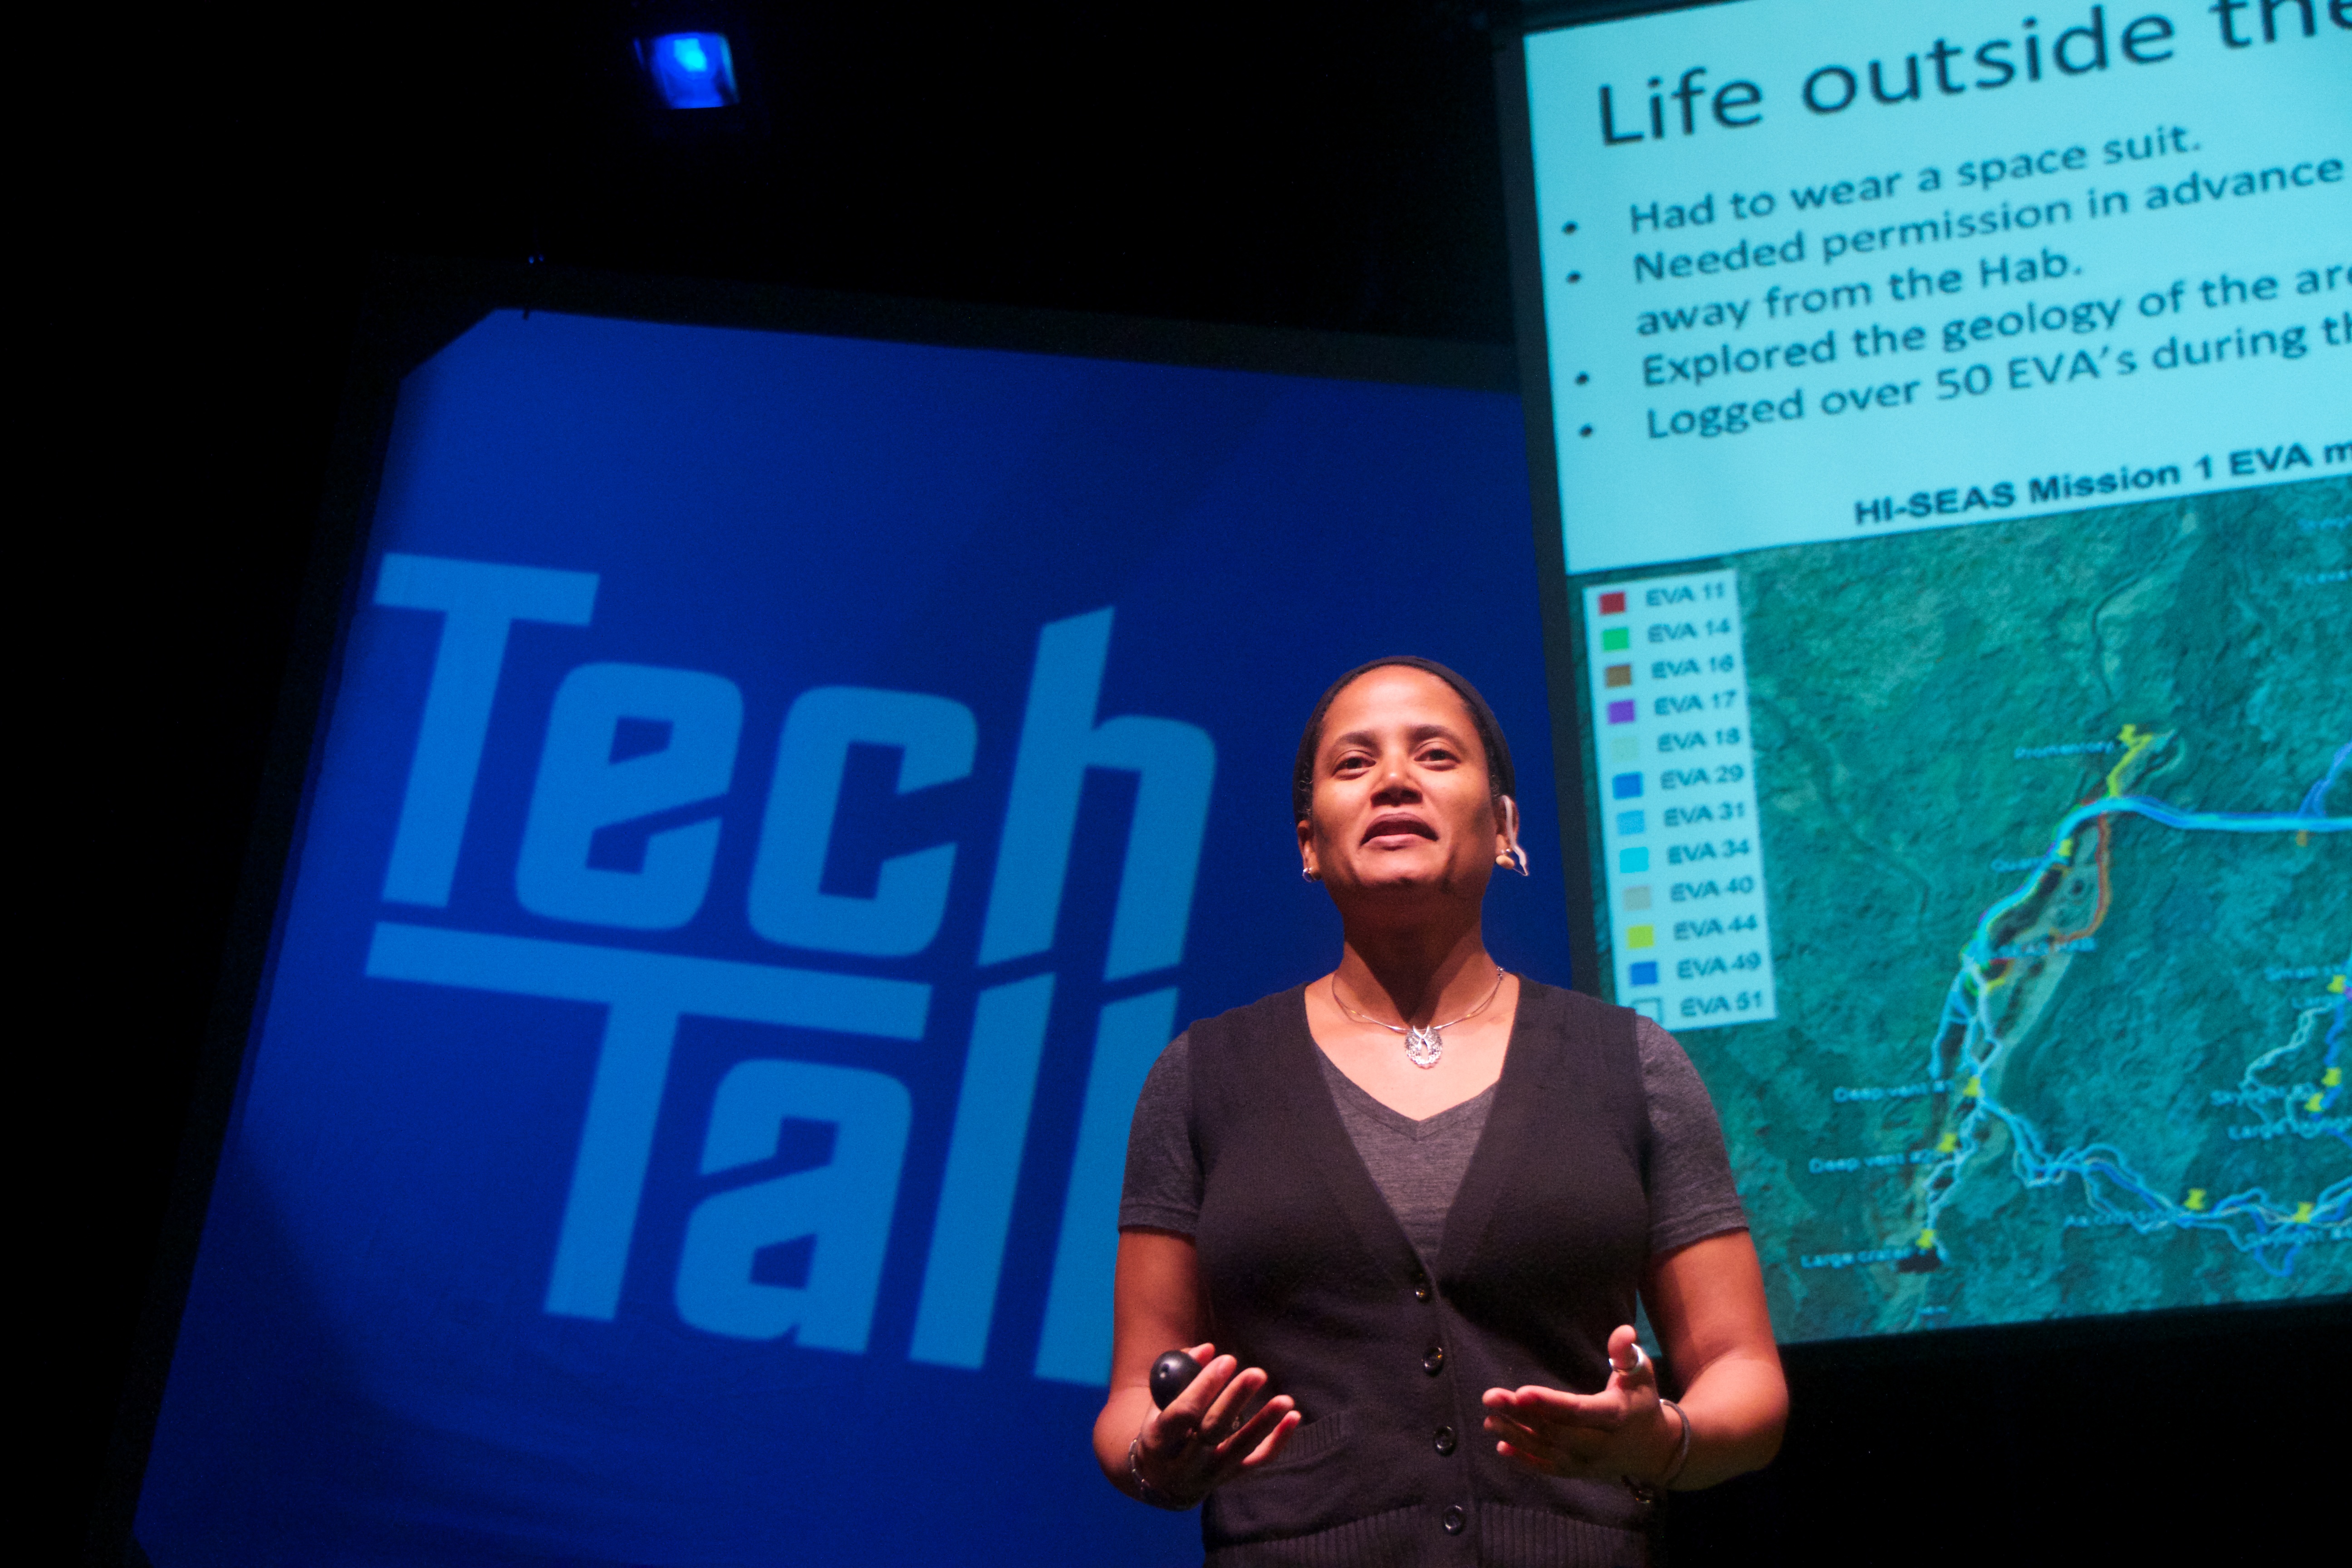
speech, scctechtalks, presentation